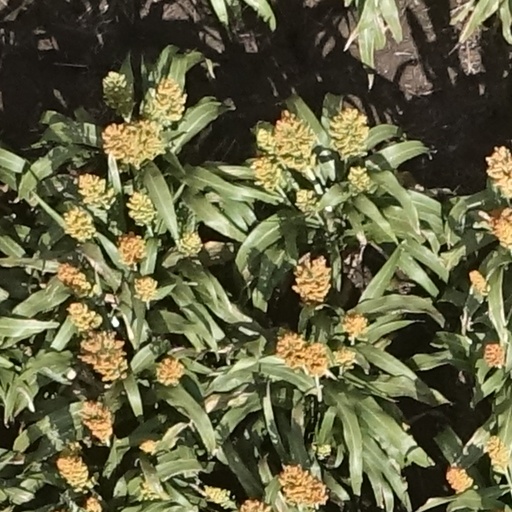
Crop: sorghum